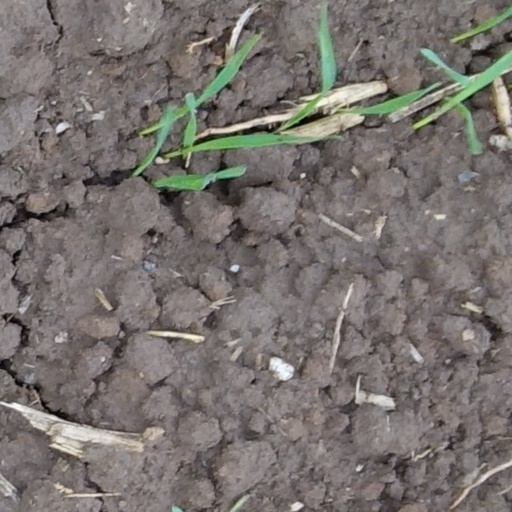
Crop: wheat